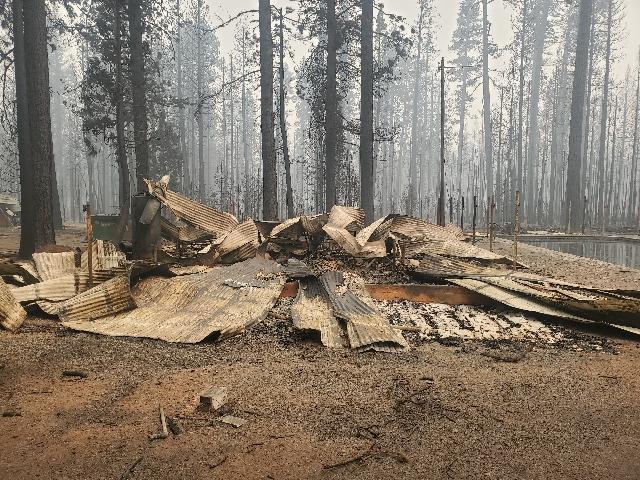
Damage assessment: destroyed